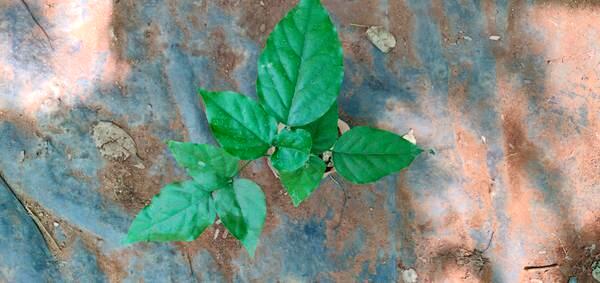
Plant: Honge